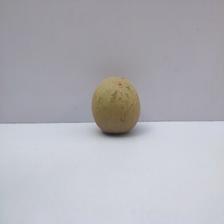
Size: Small